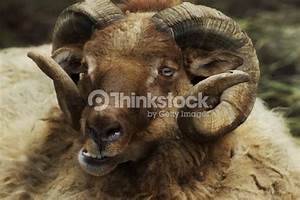
Label: sheep